John H. Kunsky

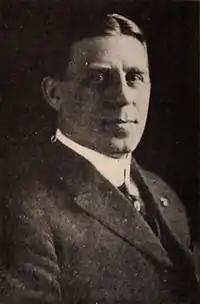
From a 1921 magazine

John H. Kunsky (1875–1952) was a Detroit area businessman who made his fortune by investing in movie theaters. He later became partners with George W. Trendle and invested in radio.